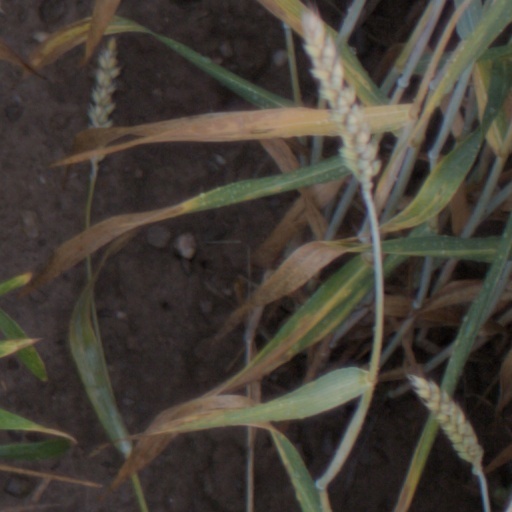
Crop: wheat